Henry Devenish Harben

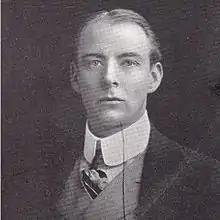
Henry Harben

Henry Devenish Harben (1874 – 18 May 1967) was a British barrister and Liberal Party politician who later joined the Labour Party. He was a notable supporter of women's suffrage.